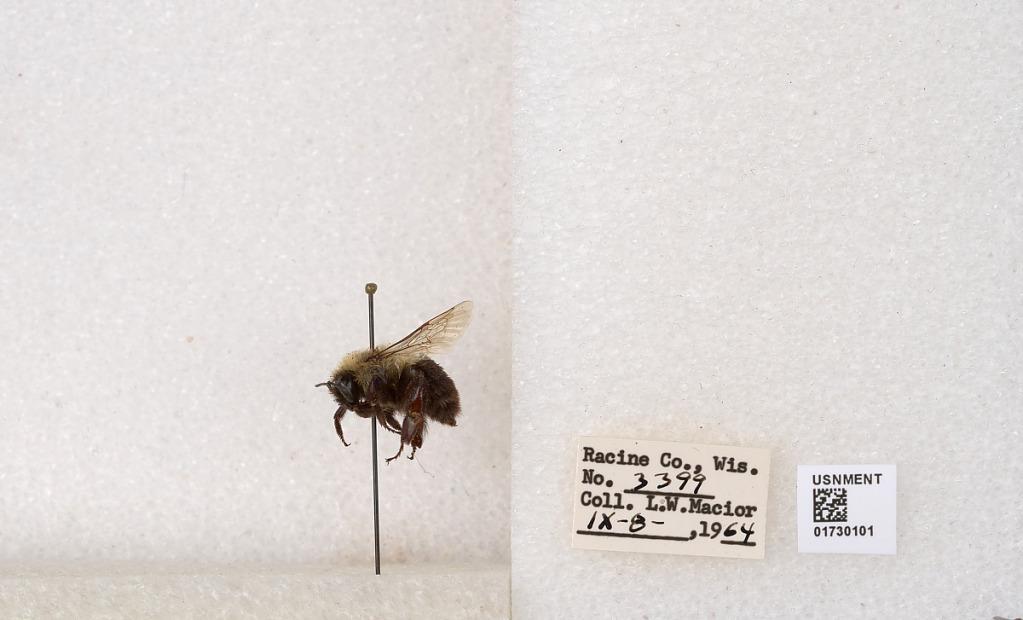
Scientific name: Bombus impatiens Cresson
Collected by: L. Macior
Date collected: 1964-9-8
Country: United States
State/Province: Wisconsin
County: Racine
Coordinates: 42.7299, -87.8123